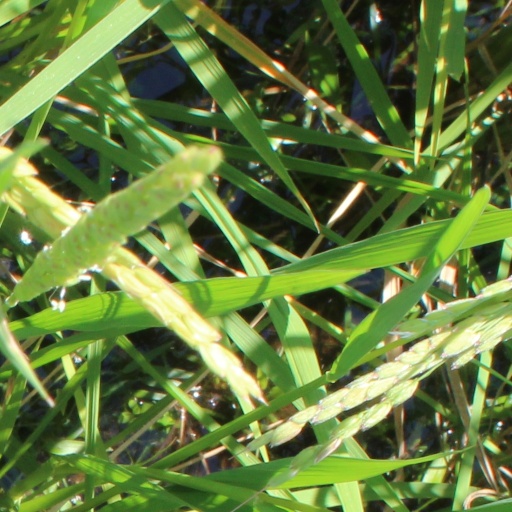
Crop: rice